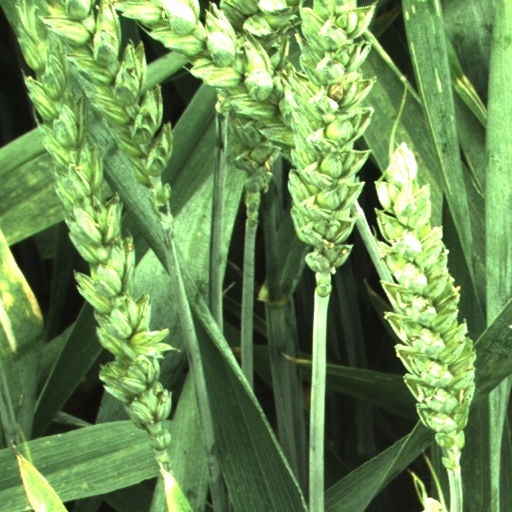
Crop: wheat